McLemore House

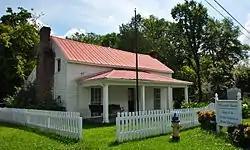
McLemore House, September 2014.

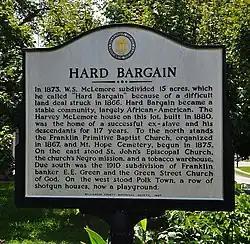
Williamson County Historical Society Marker for the Hard Bargain (McLemore House.)

The McLemore House is a property in Franklin, Tennessee that was listed on the National Register of Historic Places in 1999. It has been part of an African-American neighborhood since the 1880s.